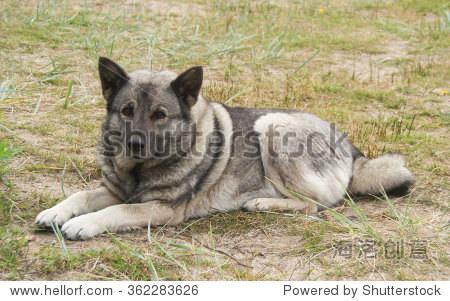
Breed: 217-n000046-Norwegian_elkhound